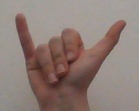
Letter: ya